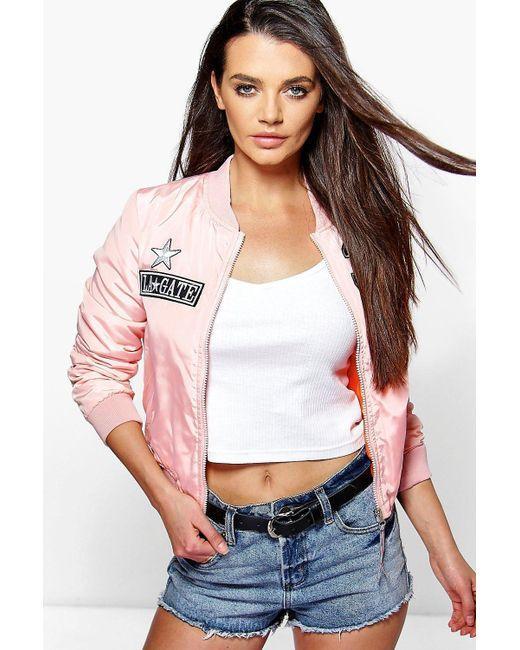
Hellrosa stylische Jacke für Damen